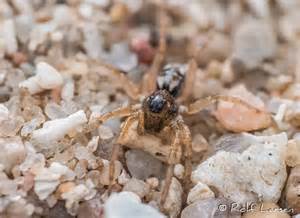
Label: spider